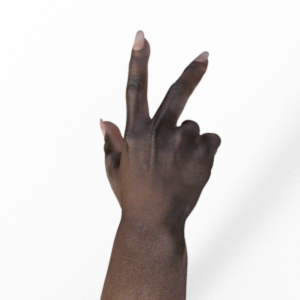
Label: scissors